Describe the emotion expressed in this image:  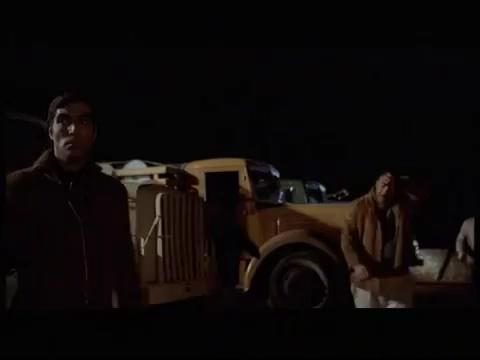
This person displays Suffering, valence and arousal with low intensity.